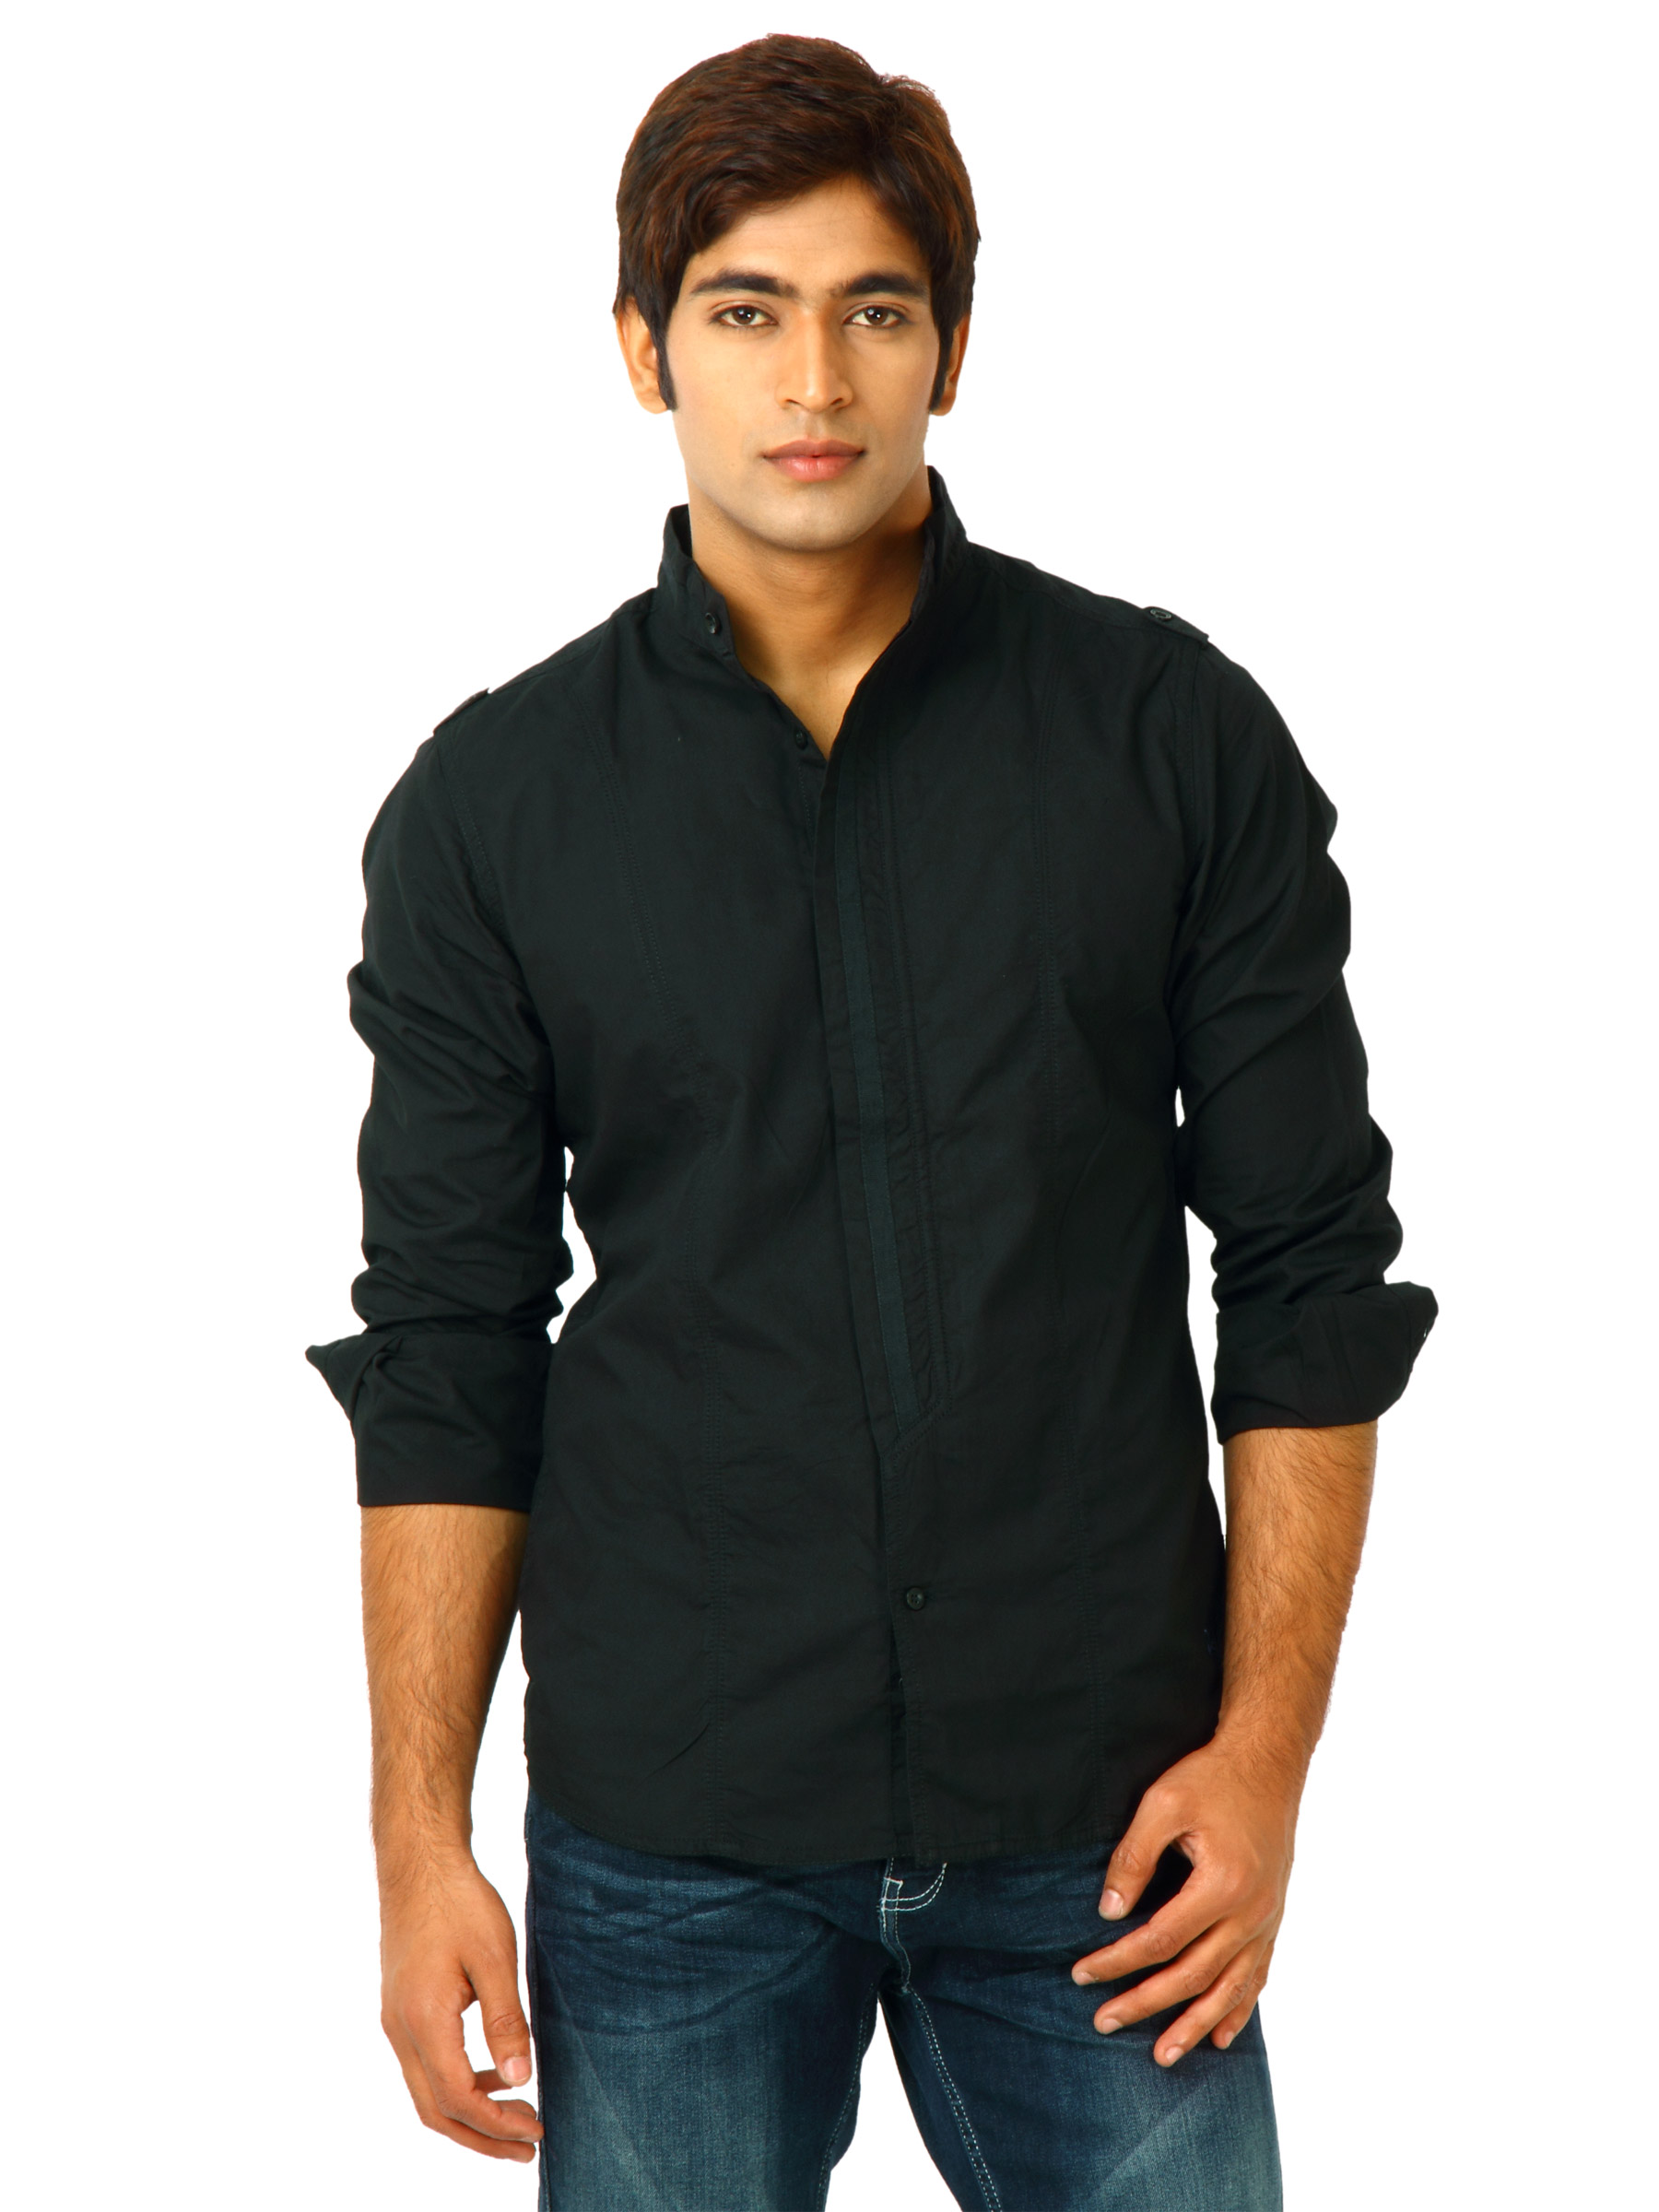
United Colors of Benetton Men Solid Black Shirts
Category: Apparel / Topwear / Shirts
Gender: Men
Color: Black
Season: Fall 2011
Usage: Casual